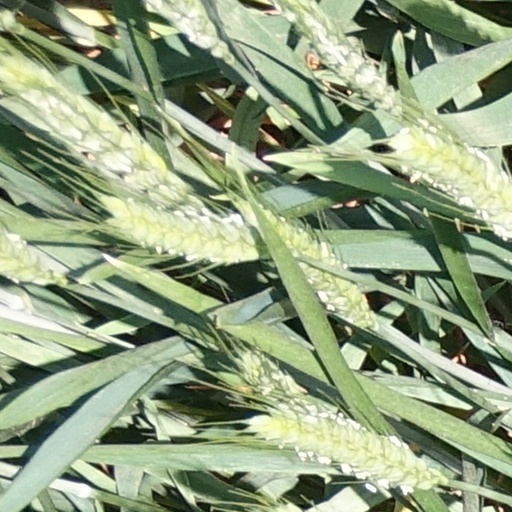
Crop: wheat